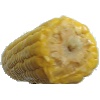
Label: Corn 1